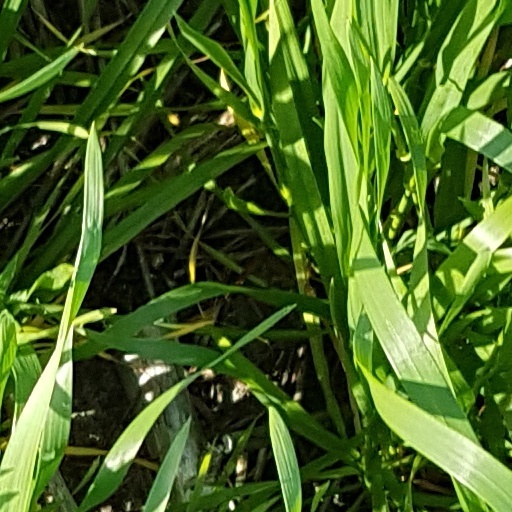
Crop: wheat